Iu Mien people

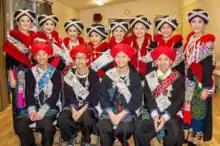
Iu Mien American Youth - Lunar New Year Celebration

The Iu Mien people ("Iu Mienh" 勉) are a subgroup of the Yao people, which is the largest of the three major Yao groups according to the Nationalities Affairs Commission of Guangxi Zhuang Autonomous Region in China. The Iu Mien language is categorized as belonging to the Hmong–Mien language family. Iu Mien populations can be found in Southern China (Hunan, Guangxi, Guizhou, Guangdong, Yunnan), Vietnam, Laos, Thailand, Burma, the United States, France, and other Western nations.